High sheriff

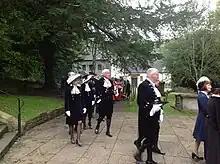
High sheriffs in the United Kingdom customarily wear velvet Court Dress suits on formal occasions.

In England, Wales and Northern Ireland the high sheriff (or in the City of London the sheriffs) are theoretically the sovereign's judicial representative in the county, while the lord-lieutenant is the sovereign's personal and military representative. Their jurisdictions, the "shrieval counties", are the ceremonial counties. The post contrasts with that of sheriff in Scotland, who is a judge sitting in a sheriff court.